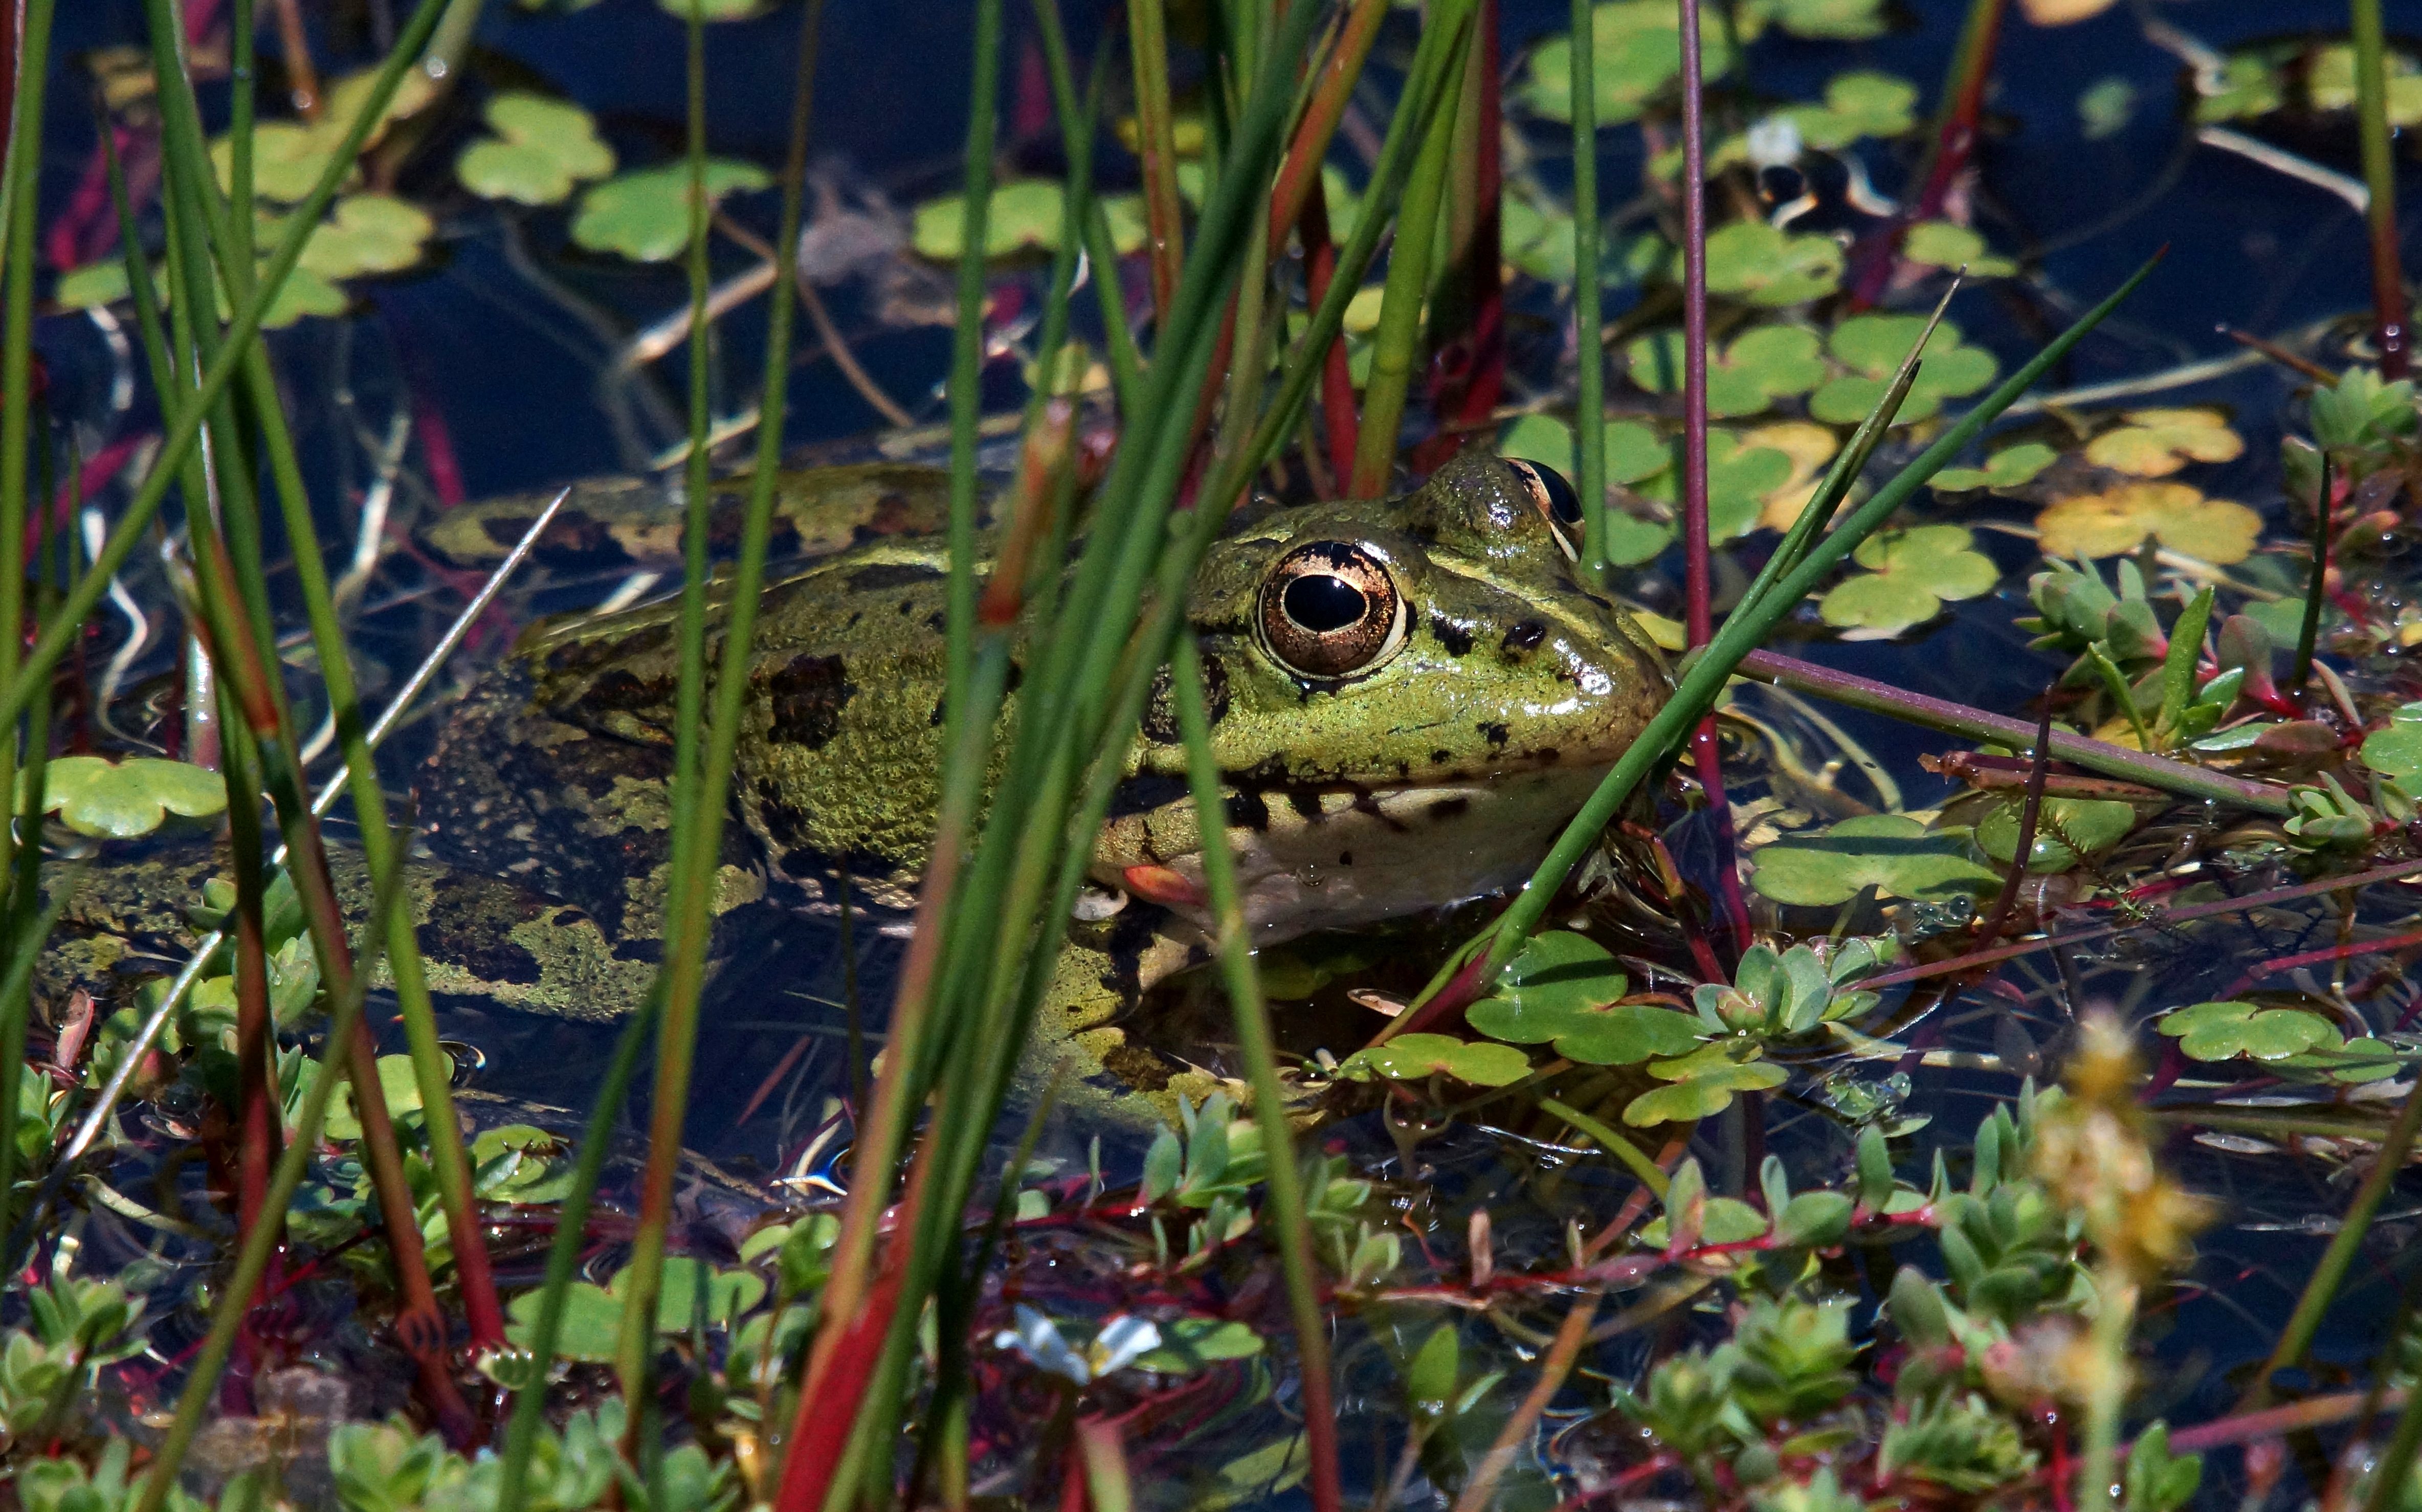
nature, photo, wildlife, jungle, frog, reptile, amphibian, fauna, animals, vertebrate, naturaleza, habitat, a77, rana, g, ggl1, gaby1, xovesphoto, animales, sonya77, sigma50500mm, 50500, gphoto, xelodegalicia, sonya77v, gabrielcoru a